Constitution Square Historic Site

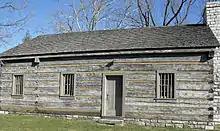
A replica of the district courthouse

The Virginia General Assembly created the Judicial District of Kentucky in 1783. Harrodsburg was designated as the district's first seat of justice, but because of inadequate facilities in Harrodsburg, the Supreme Court for the District of Kentucky moved its next session to Crow's Station and ordered the construction of a courthouse there. The courthouse was built on what is now Constitution Square in March 1785, and the court convened there regularly until its dissolution when Kentucky gained statehood in 1792.